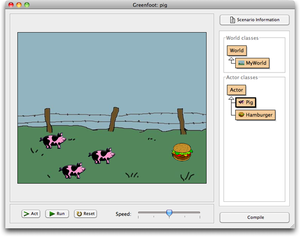
Greenfoot est un environnement de développement intégré en Java conçu principalement pour l'enseignement au niveau secondaire supérieur et universitaire. Il permet de développer facilement des applications en 2D telles que des jeux ou des simulations.